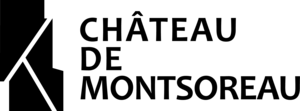
Le château de Montsoreau – musée d'Art contemporain est un musée privé d'art contemporain créé par le collectionneur français Philippe Méaille, situé dans le val de Loire à Montsoreau. Installé dans le château de Montsoreau à la suite d'un accord signé avec le conseil départemental de Maine-et-Loire, il a été inauguré le 8 avril 2016. La collection du musée représente le plus important fonds mondial d'œuvres du collectif d'artistes conceptuels britanniques Art et Language.